La Luz del Mundo

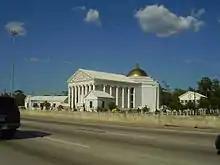
The Houston Texas Temple

The main temple in Houston, Texas, was inspired by Greco-Roman architecture. It is the largest temple constructed by La Luz del Mundo in the United States as of 2011. The temple's pillars resemble the Parthenon. The front of the building is decorated with carved scenes from the Bible and three panes of stained glass also depict biblical scenes. The temple can hold 4,500 people. The interior has marble floors, glass chandeliers, and wood paneling.